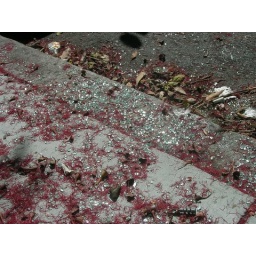
broken in car window and flowers on the street, beautiful